Ornamental grass

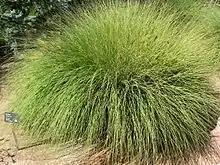
"Muhlenbergia rigens"

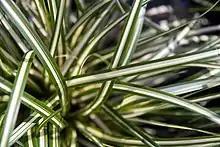
"Carex oshimensis" 'Evergold'

Some ornamental grasses have become serious invasive weeds, usually as garden escapes into natural vegetation areas.